Rik Luyten

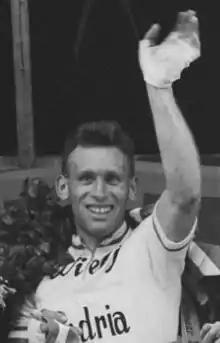

Rik Luyten (11 July 1931 – 7 April 1969) was a Belgian racing cyclist. He rode in the 1958 Tour de France.